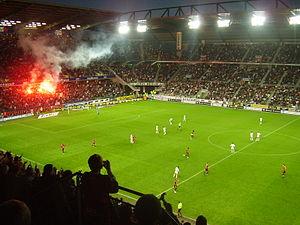
J37: Stade Rennais / Lorient (saison 2006/2007)
Cet article détaille divers records et statistiques relatifs au Stade rennais football club.
Des supporters soutiennent et encouragent le Stade rennais football club. Créé en 1901, ce club de football français, basé à Rennes, suscite, dès ses premières années d'existence, un intérêt grandissant parmi les amateurs de sport en Bretagne, attirant plusieurs centaines, puis plusieurs milliers de personnes qui assistent aux rencontres disputées par ses équipes. Leur soutien et leur intérêt s'organisent sous la forme de diverses associations ou souscriptions, lesquelles jouent un rôle décisif dans la sauvegarde du club lorsque celui-ci se retrouve en difficulté financière, dans les années 1930 et 1970 notamment.
Rennes /ʁɛn/ est une commune de l'Ouest de la France, chef-lieu du département d’Ille-et-Vilaine et de la région Bretagne. La ville se situe en Haute-Bretagne — partie orientale de la Bretagne — à la confluence de l’Ille et de la Vilaine. Ses habitants sont appelés les Rennais et les Rennaises.
La saison 2006-2007 du Stade rennais football club débute le 19 juin 2006 avec la reprise de l'entraînement. Engagé dans trois compétitions, le club dispute son premier match officiel le 5 août. La saison se termine avec la dernière journée de championnat, le 26 mai. Le club est aussi engagé en Coupe de France et en Coupe de la Ligue. Il ne dispute pas de coupe d'Europe en revanche.
La saison 2010-2011 du LOSC Lille Métropole est la cinquante-et-unième saison du club nordiste en première division du championnat de France, la onzième consécutive au sein de l'élite du football français. Cette saison est particulièrement importante dans l'histoire du LOSC, puisque ce dernier réalise le doublé championnat et coupe de France, titres qui lui échappent respectivement depuis 1954 et 1955. Ce doublé, le deuxième de l'histoire des Dogues après celui de la saison 1945-1946 et le seizième de l'histoire du football français, est célébré avec ferveur dans la métropole lilloise.
Le Stade rennais football club est un club de football français, fondé le 10 mars 1901 à Rennes.